Battle of the Pusan Perimeter

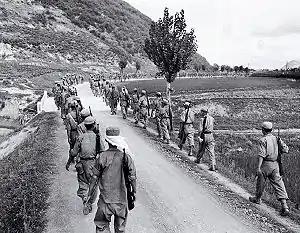

By August 13, KPA troops were operating in the mountains west and southwest of Yongil Airfield. USAF commanders, wary of KPA attacks, evacuated the 39th Fighter Squadron and 40th Fighter Squadron from the airstrip, against the wishes of General MacArthur. In the event, the airstrip remained under the protection of UN ground forces and never came under direct fire. The squadrons were moved to Tsuiki Air Field on the island of Kyushu, Japan. In the meantime, the ROK 3rd Division, surrounded earlier in the month, was forced farther south to the village of Changsa-dong, where US Navy craft amphibiously withdrew the division. The division would sail south to Yongil Bay to join the other UN forces in a coordinated attack to push the KPA out of the region. This evacuation was carried out on the night of August 16.